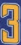
Number: 3